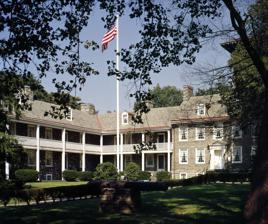
Building: Old Barracks Museum
Country: United States of America
Year built: 1759
Building in Trenton, New Jersey United States historic place Old Barracks U.S. National Register of Historic Places U.S. National Historic Landmark U.S. Historic district Contributing property New Jersey Register of Historic Places Old Barracks in 2024 Show map of Mercer County, New Jersey Show map of New Jersey Show map of the United States Location 101 Barrack Street, Trenton, New Jersey Coordinates 40°13′11″N 74°46′7″W / 40.21972°N 74.76861°W / 40.21972; -74.76861 Area 1 acre (0.40 ha) Built 1758 ( 1758 ) Architectural style Georgian Part of State House Historic District ( ID76001161 ) NRHP reference No. 71000506 NJRHP No. 1784 Significant dates Added to NRHP January 25, 1971 Designated NHL November 28, 1972 Designated NJRHP September 11, 1970 The Old Barracks Museum , also known just as the Old Barracks , is a historic building located at 101 Barracks Street in Trenton , Mercer County , New Jersey. Built in 1758 to house soldiers of the British Army , it is the only remaining colonial barracks in the state and is one of the few tangible surviving elements of the 1776 Battle of Trenton . The building was added to the National Register of Historic Places on January 25, 1971 and listed as a National Historic Landmark on November 28, 1972, for its significance in military history. It is now a state-run historic site and museum. History The Old Barracks were built in 1758 to house British soldiers during the French and Indian War , after colonists complained about the forced quartering of soldiers engaged in the conflict.  It was built as a U-shaped stone structure, capable of housing about 300 soldiers at a time. It was reoccupied as a winter quarters by Hessian troops in the fall of 1776, during the American Revolutionary War . George Washington crossed the Delaware River to catch the Hessian garrison by surprise during the Battle of Trenton on the morning of December 26, 1776.  Most of this battlefield is now occupied by downtown Trenton.  For the remainder of that conflict it was occupied by whichever force controlled Trenton, including at various times British and American Continental Army troops. In the later stages of the war it was used as a military hospital by the Continental Army. Following the Revolution, the building was sold off, and it was converted into a series of private residences.  One arm of the barracks was demolished in 1813 to make way for Front Street.  From 1855 to 1899 it was used as a home for elderly women. In 1902, members of the Daughters of the Revolution , under the leadership of Beulah A. Oliphant, bought part of the building to preserve it. The state bought the other part and formed a museum in 1914 which continues to be open and supported by the State of New Jersey. The museum is open to visitors year round, Monday–Saturday, and is known for the annual Battle of Trenton Reenactments. Gallery Building date, 1759, and royal coat-of-arms of King George II of Great Britain Officers' House See also National Register of Historic Places portal New Jersey portal National Register of Historic Places listings in Mercer County, New Jersey East Jersey Olde Towne Village , site of replica of New Brunswick Barracks References